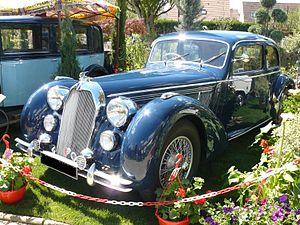
Photo prise à Chelles le 1er Mai 2012.
Talbot était un constructeur automobile français d'origine anglaise.